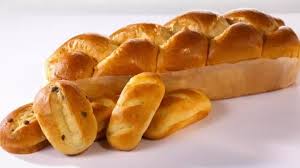
Waste category: biological